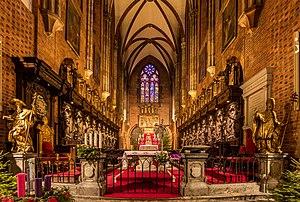
La Cathédrale Saint-Jean-Baptiste de Wrocław est la cathédrale catholique de Wrocław et située en Silésie.